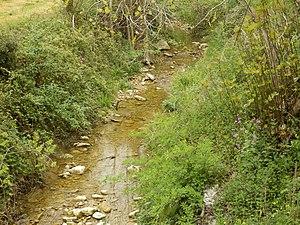
Saint-Couat-du-Razès est une commune française, située dans le département de l'Aude en région Occitanie.